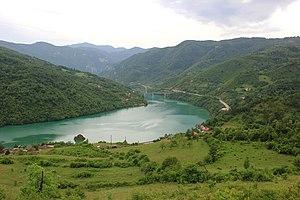
Međeđa est un village de Bosnie-Herzégovine. Il est situé dans la municipalité de Višegrad et dans la République serbe de Bosnie. Selon les premiers résultats du recensement bosnien de 2013, il compte 171 habitants.